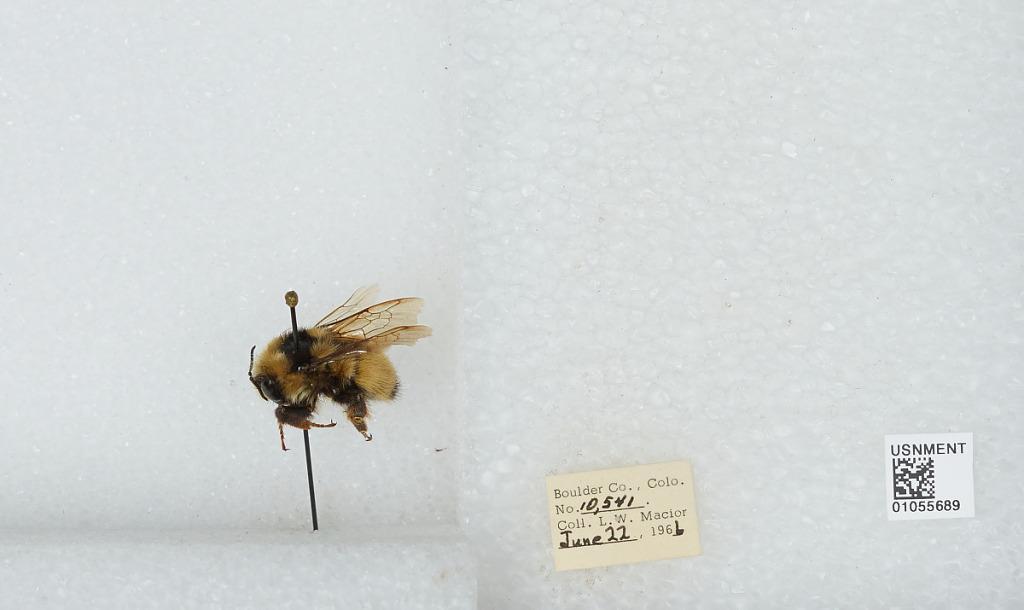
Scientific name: Bombus (Pyrobombus) bifarius Cresson
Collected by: L. Macior
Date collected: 1966-6-22
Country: United States
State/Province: Colorado
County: Boulder
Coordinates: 40.0017, -105.308